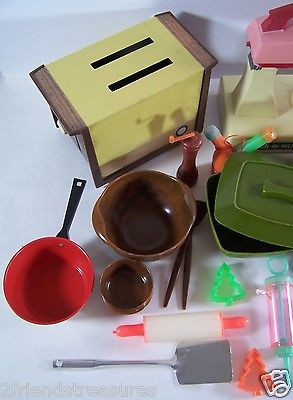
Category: toaster